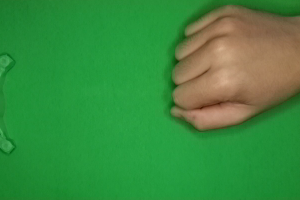
Label: rock